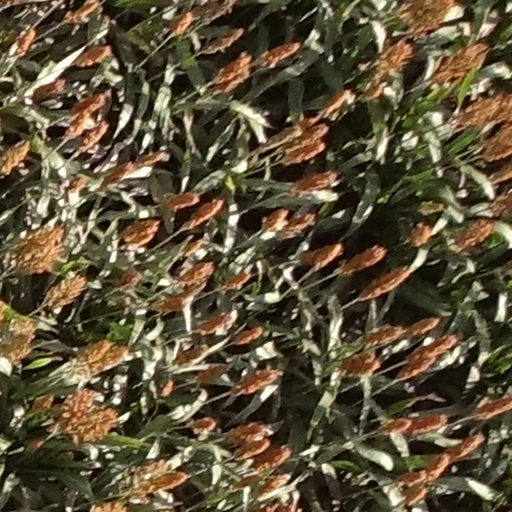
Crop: sorghum